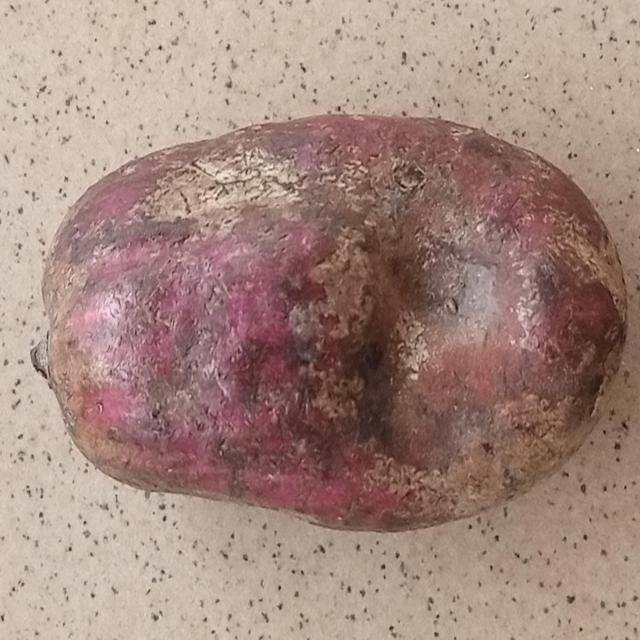
Plum grade: bruised